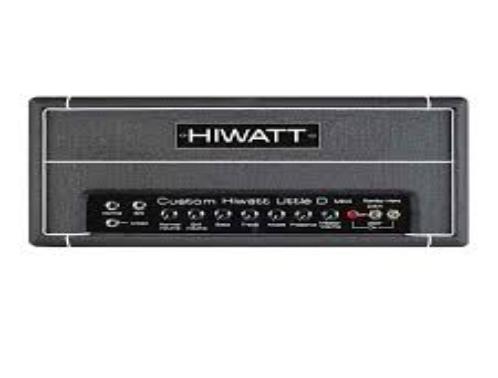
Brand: Hiwatt
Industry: Electronic